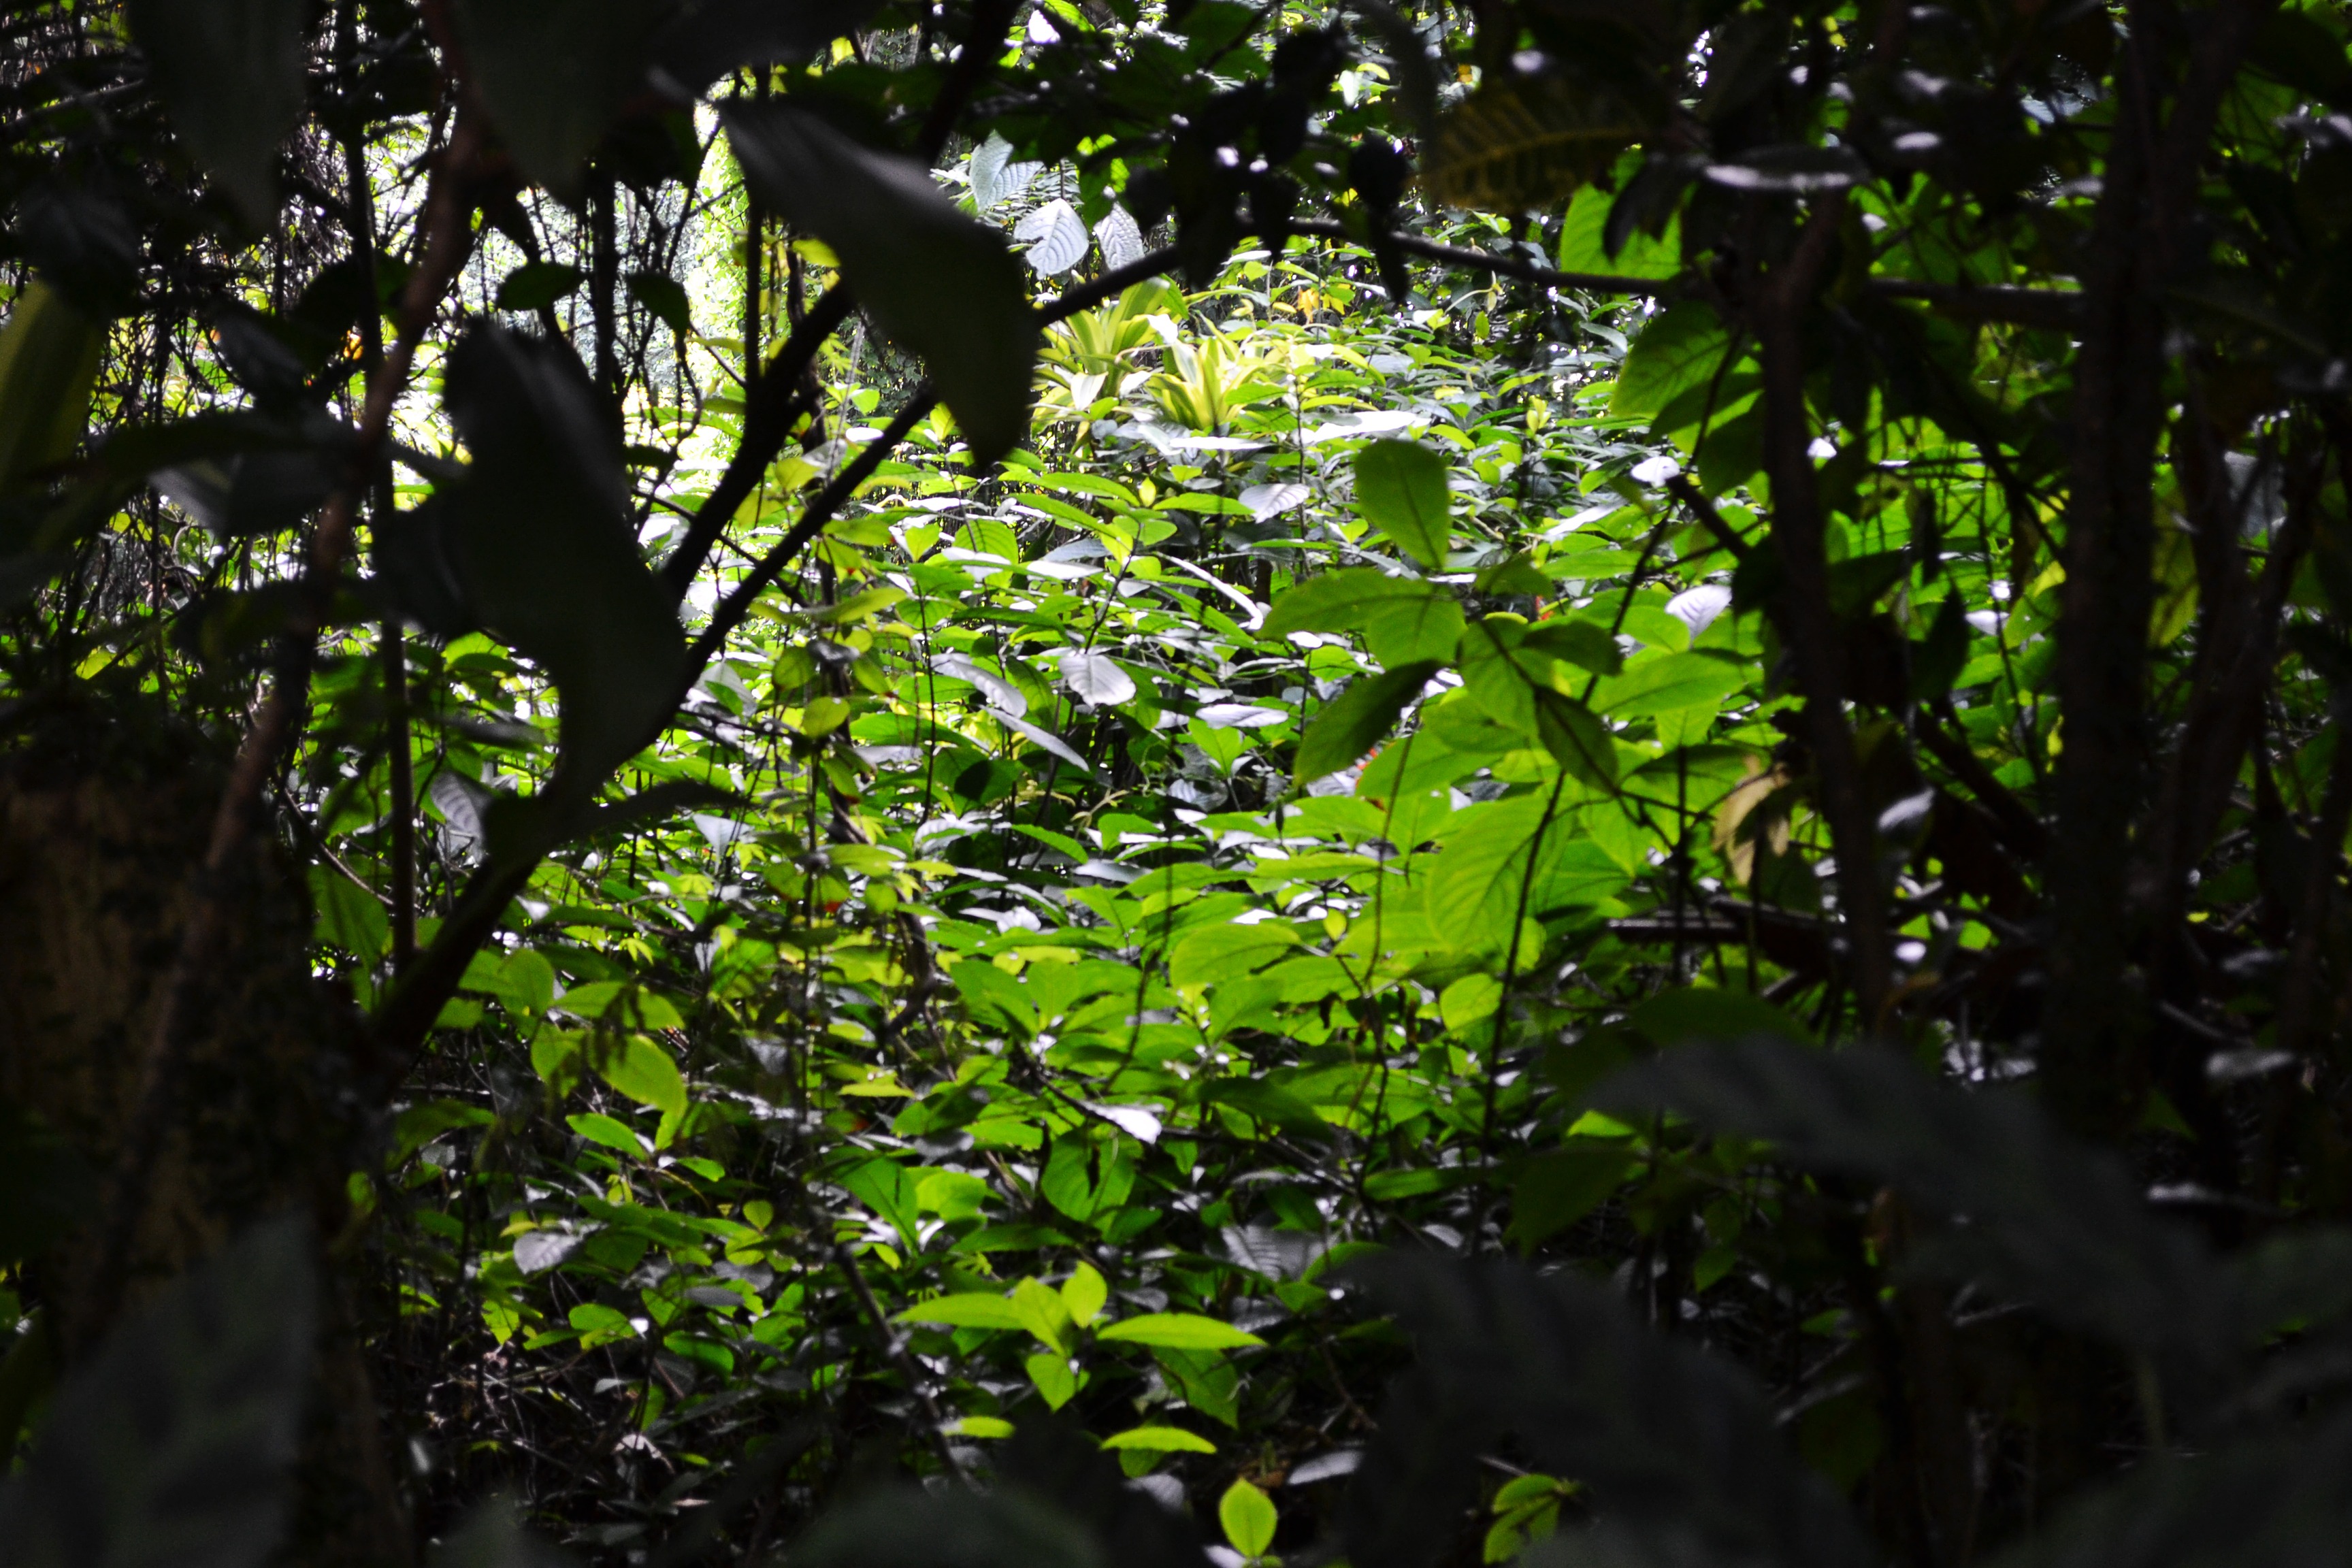
tree, nature, forest, branch, plant, sunlight, leaf, flower, dark, green, jungle, autumn, shadow, botany, garden, flora, plants, vegetation, rainforest, shrubs, deciduous, woodland, habitat, sri lanka, ceylon, sun light, peradeniya, old growth forest, natural environment, woody plant, mawanella, sunlight through leafs